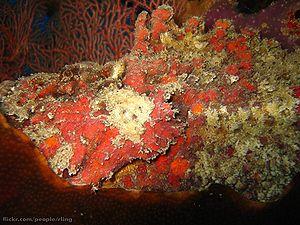
L’encrassement biologique ou bio-encrassement est la formation d'une couche gênante d'êtres vivants sur une surface artificielle en contact permanent ou fréquent avec de l'eau.
Le Poisson-pierre ou Synancée est une espèce de poissons de la famille des Scorpaenidae, réputé pour être le plus venimeux au monde.
La Grande Barrière de corail est le plus grand récif corallien du monde comptant plus de 2 900 récifs et 900 îles s'étirant de Bundaberg à la pointe du Cap York soit plus de 2 600 kilomètres sur une superficie de 344 400 km². Le récif se situe en Mer de Corail au large du Queensland, en Australie.